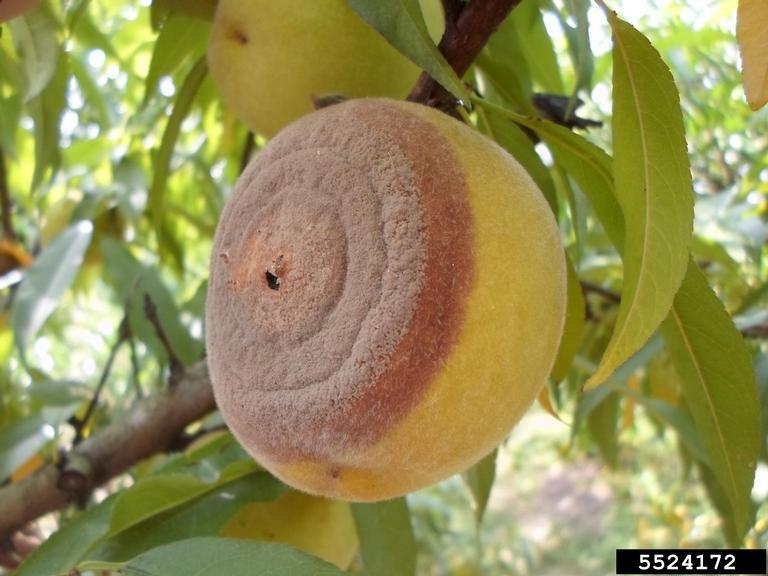
Plant: Peach
Disease: peach brown rot